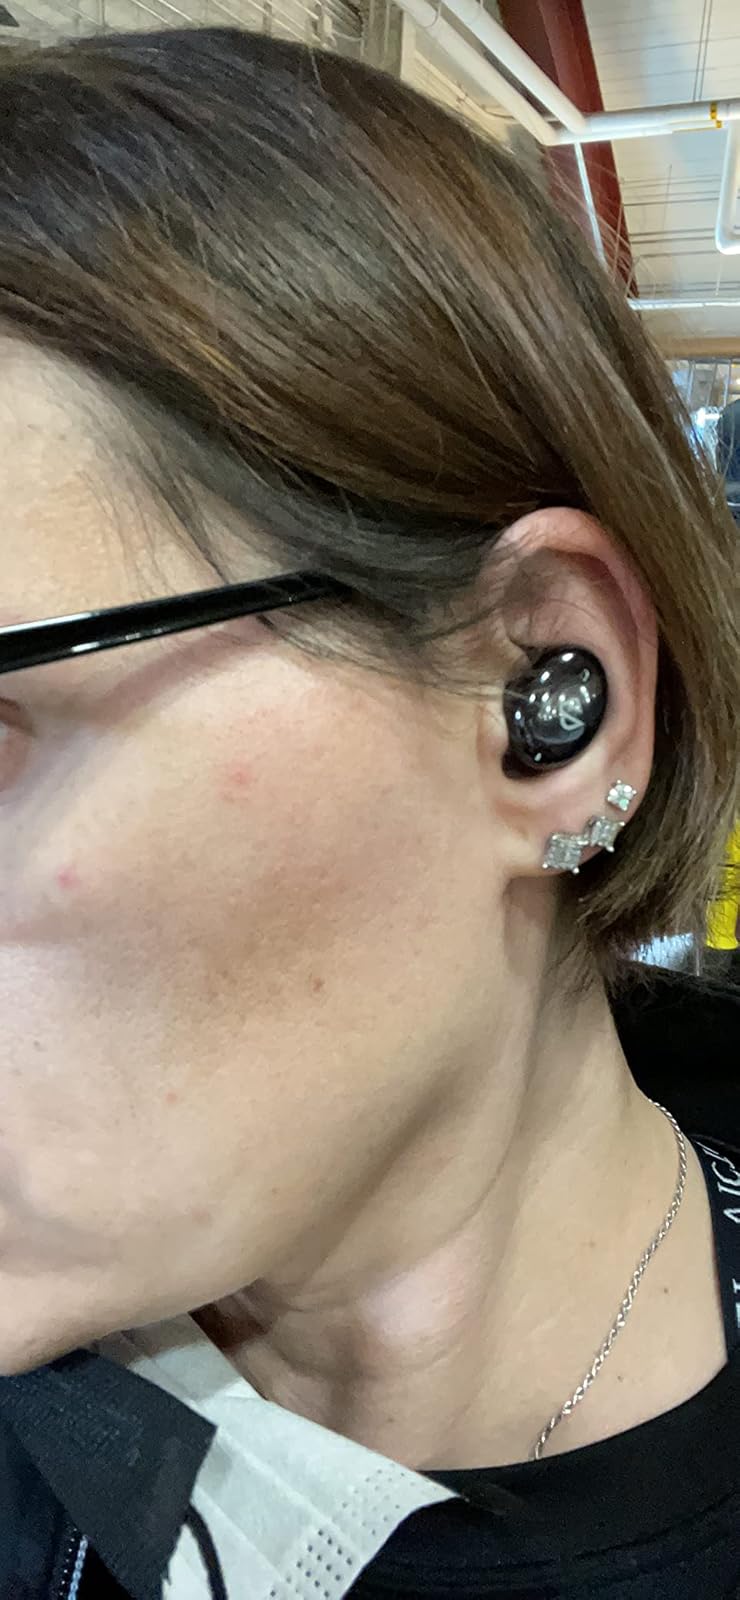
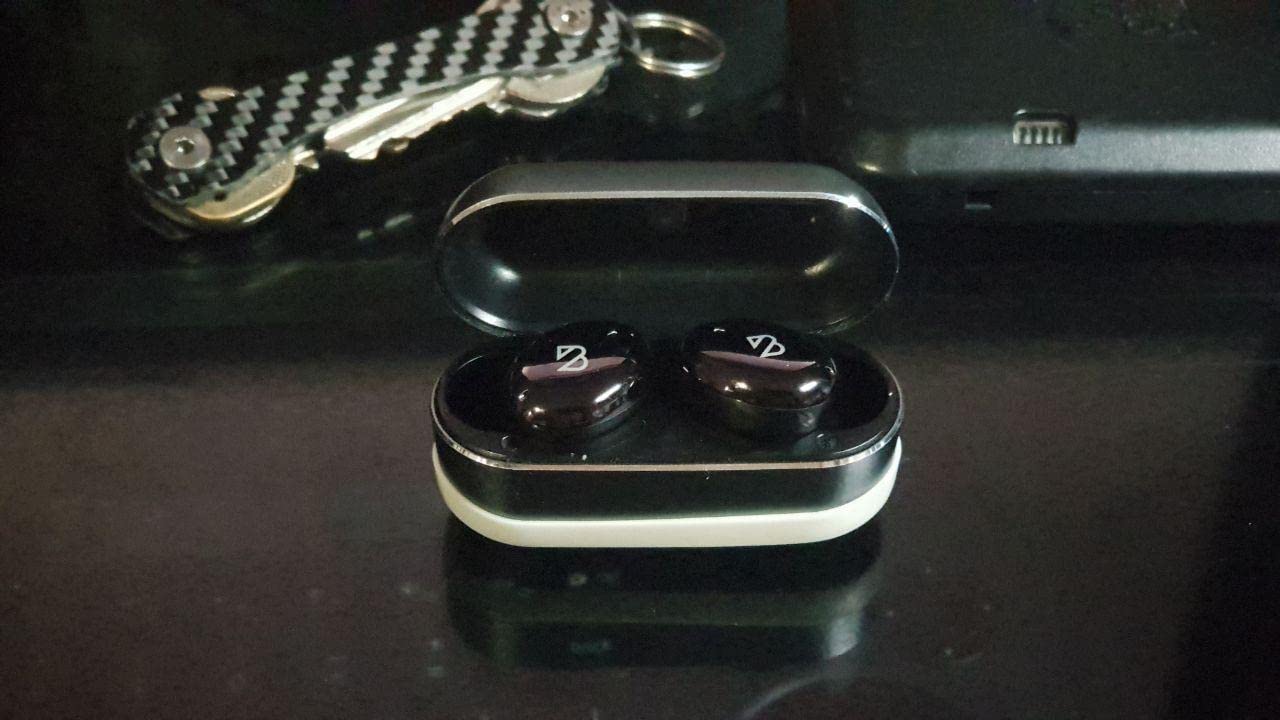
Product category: earbuds
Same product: yes